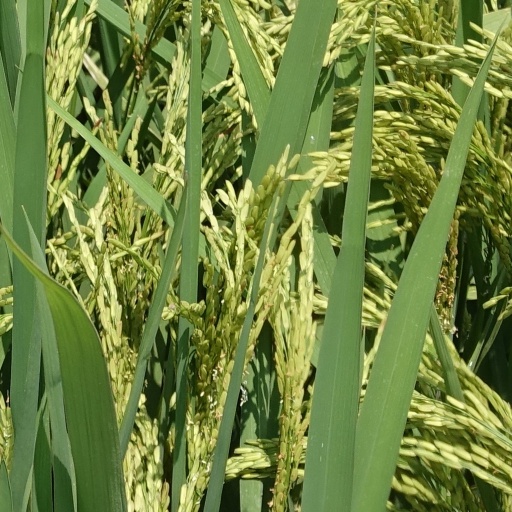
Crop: rice